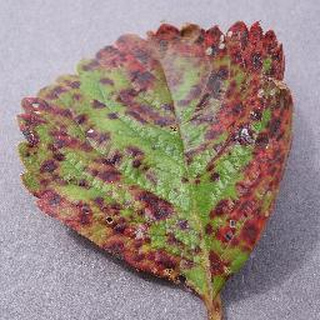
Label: strawberry_leaf_scorch